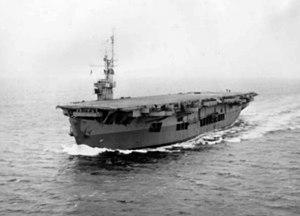
La bataille navale de Casablanca était une série d'engagements navals livrés entre les navires de l'United States Navy couvrant l'invasion de l'Afrique du Nord et des navires de l'État français défendant la neutralité du Protectorat français du Maroc conformément à l'Armistice du 22 juin 1940 signé à Compiègne pendant la Seconde Guerre mondiale.
La classe Sangamon est une classe de quatre porte-avions d'escorte construits pour l'United States Navy durant la Seconde Guerre mondiale. Entrés en service en tant que pétroliers T3 en 1939 et 1940, les quatre navires sont convertis en porte-avions en 1942.
Les porte-avions d'escorte de la marine américaine ont joué un rôle important lors de la Seconde Guerre mondiale en participant à la victoire alliée sur les sous-marins allemands, pendant la Bataille de l'Atlantique et en apportant un appui aérien indispensable lors d' opérations amphibies majeures, tant en Europe que sur le théâtre du Pacifique. Ils ont également joué un rôle moins connu mais tout aussi indispensable en soulageant les porte-avions d'escadre des missions de formation des pilotes, de protection des convois logistiques dans le Pacifique et de transport d'aviation.
Les pétroliers T3 forment une série de pétroliers construits en grande quantité par les États-Unis lors de la Seconde Guerre mondiale, la guerre de Corée et la guerre du Viêt Nam. Il s'agissait des plus grands pétroliers militaires de l'époque. La classification des pétroliers T3 est encore utilisée aujourd'hui.